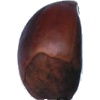
Label: Chestnut 1